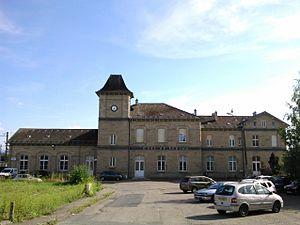
Gare de Réding.
Le réseau ferroviaire d'Alsace-Lorraine est un réseau de chemin de fer spécifique du fait de sa situation géographique, une zone frontière au cœur de l'Europe, et de son histoire indissociable des grands conflits des XIXᵉ et XXᵉ siècles et de leurs conséquences sur son territoire qui alterne des périodes d'administration allemande et française. Contrairement à ce que son nom indique, le territoire couvert par ce réseau correspond exclusivement aux actuels départements du Bas-Rhin, du Haut-Rhin et de la Moselle.
La gare de Réding est une gare ferroviaire française des lignes de Noisy-le-Sec à Strasbourg-Ville, de Réding à Metz-Ville et de Réding à Diemeringen, située sur le territoire de la commune de Réding, dans le département de la Moselle, en région Grand Est.